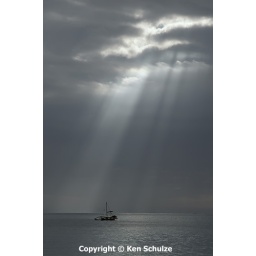
Rays of sunlight break through clouds above small sailboat on Pacific Ocean